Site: brandenburg
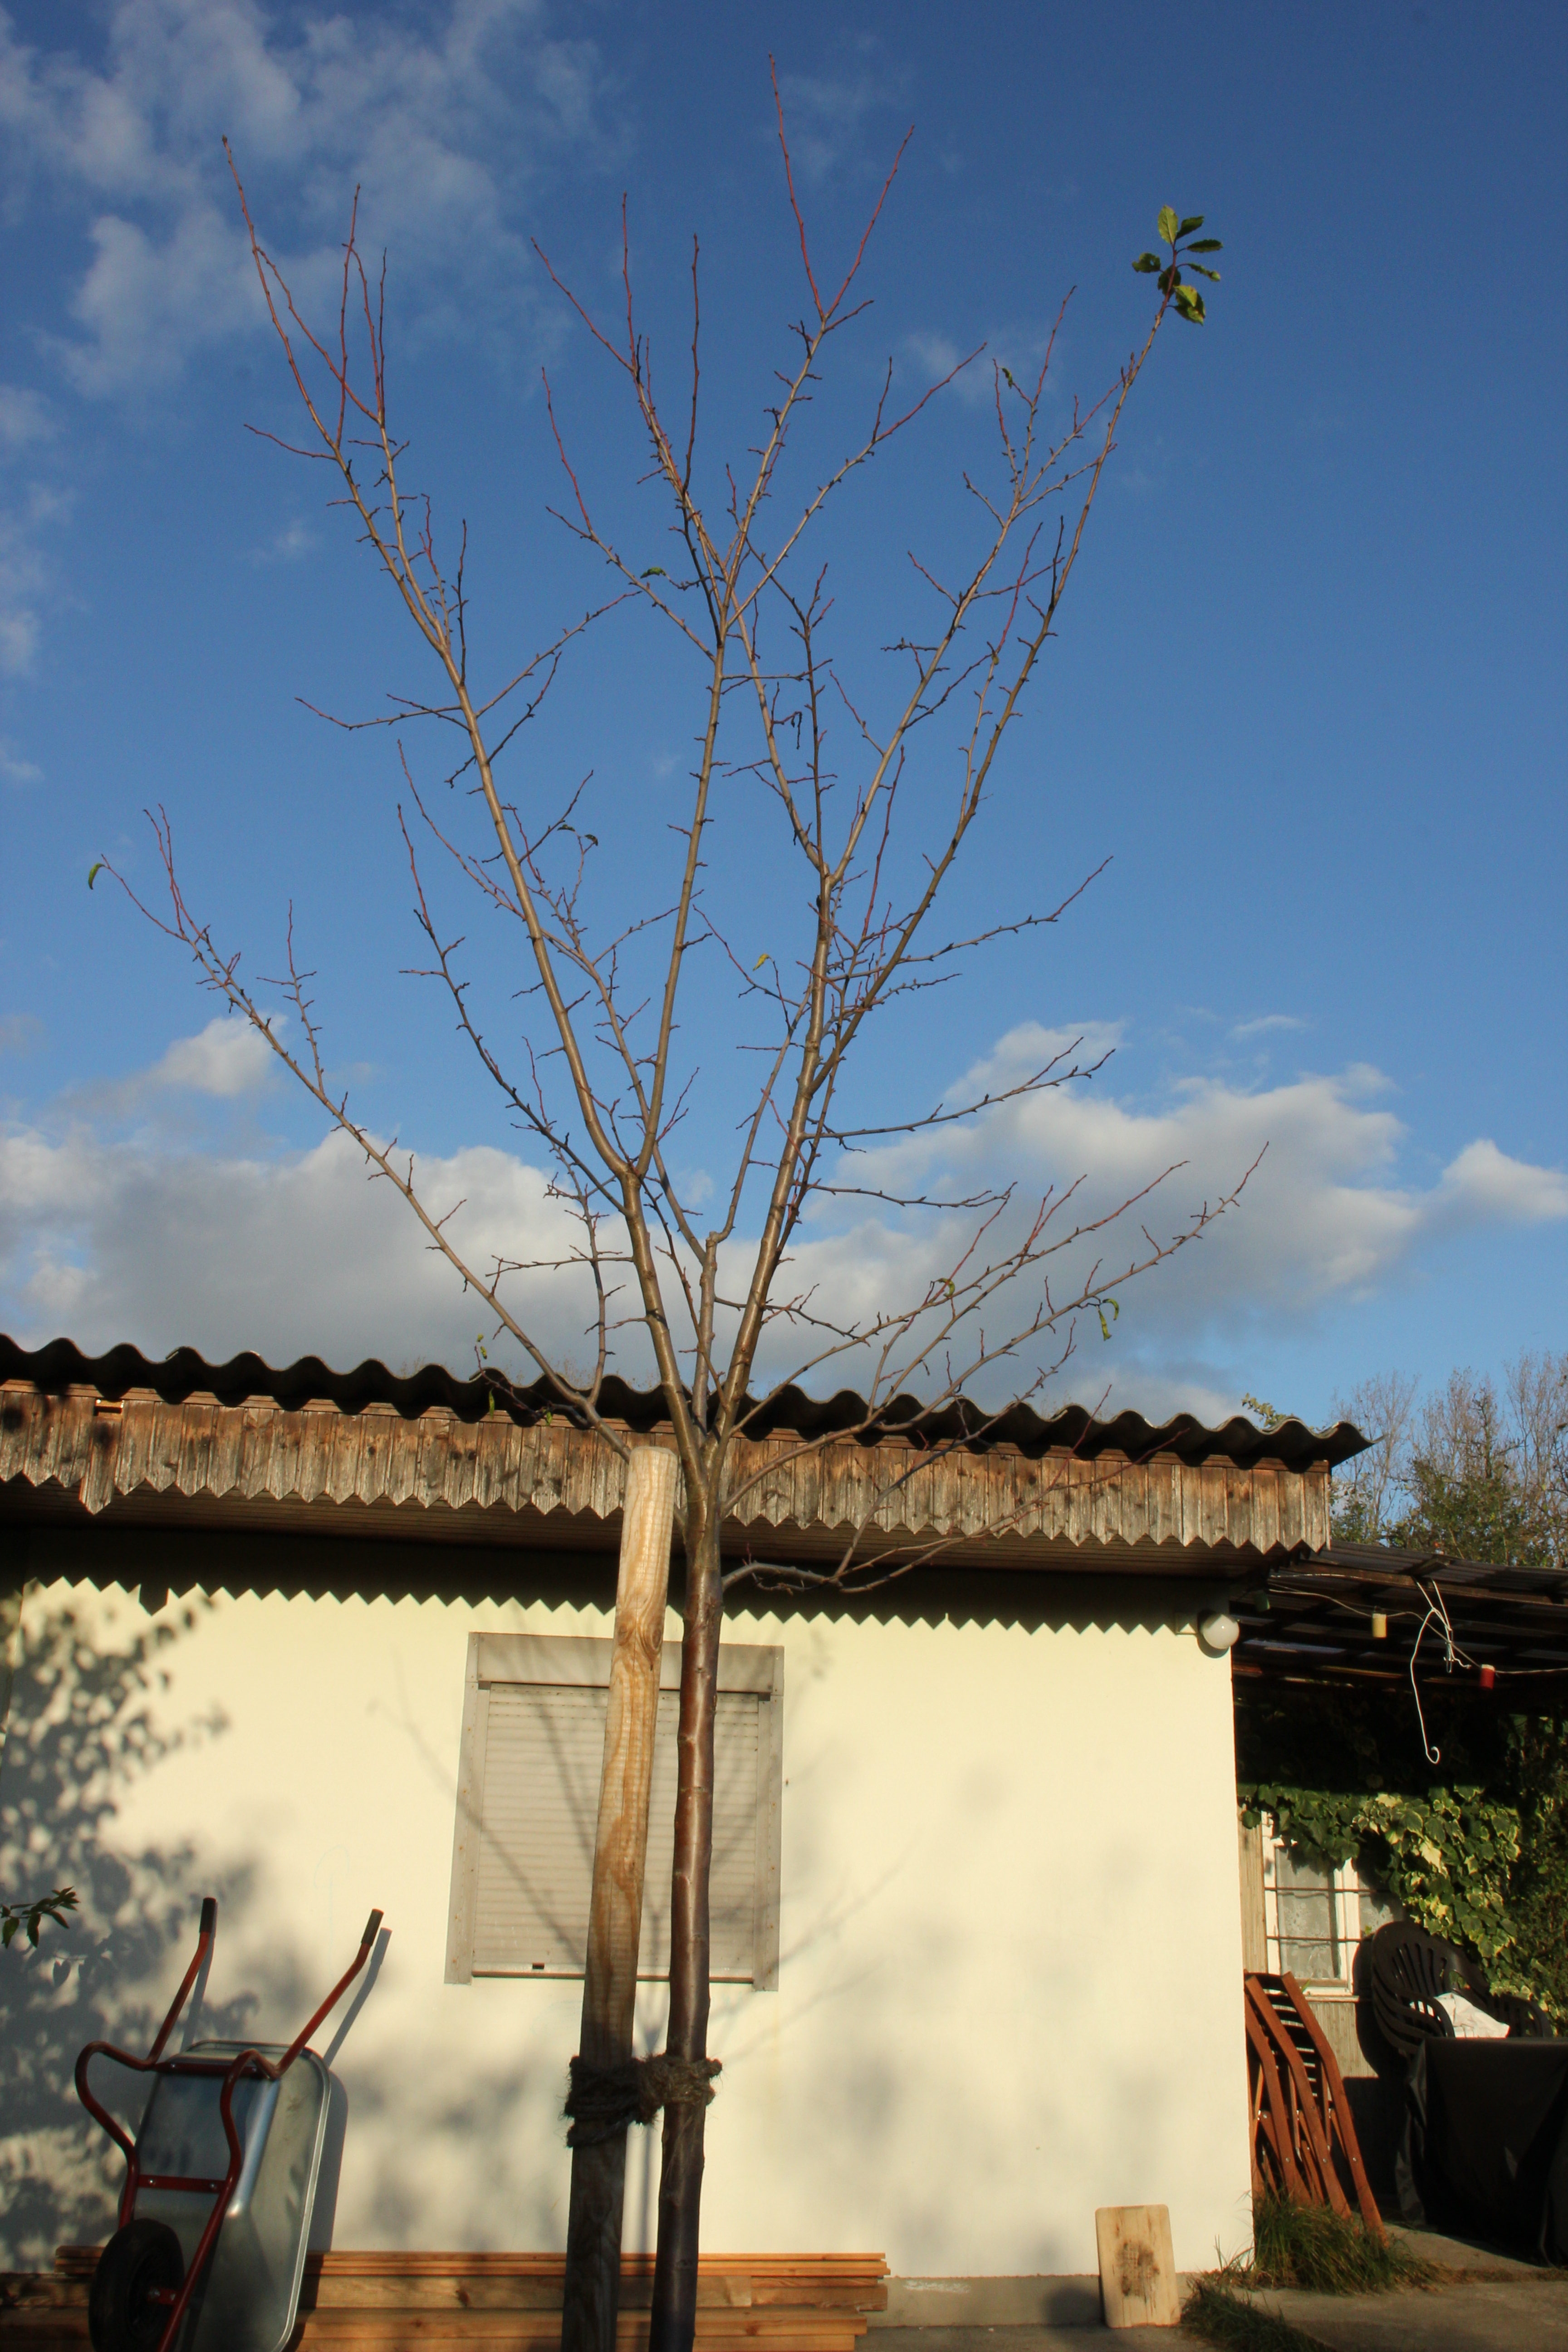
Growth stage (BBCH 91): Senescence, beginning of dormancy